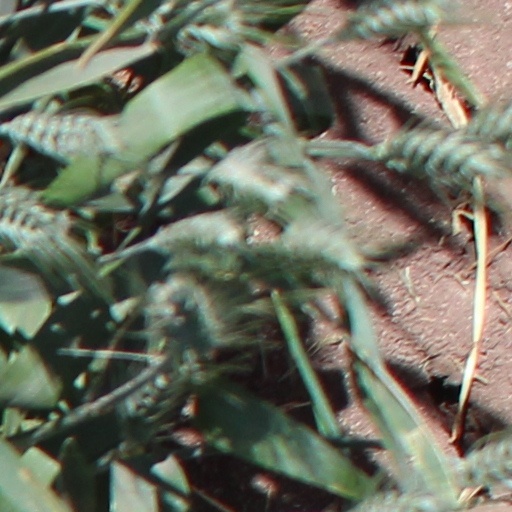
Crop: wheat